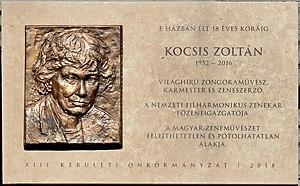
Plaque commémorative à M. Zoltán Kocsis (1952–2016) pianiste, compositeur, chef d'orchestre et enseignant hongrois. Elle a été apposée sur mur de l’immeuble où il vivait jusqu’à son âge de 18 ans et dévoilée le 1er octobre 2018. L’auteur du relief en bronze est M. István Buda. (22 boulvard Szent István, Budapest 13e arr.) Magyar: Kocsis Zoltán (1952–2016) magyar zongoraművész, zeneszerző, karmester és tanár emléktáblája annak az épületnek a falán, ahol 18 éves koráig élt. A bronz dombormű Buda István szobrászművész alkotása. Felállítva: 2018. október 1-jén. (Budapest XIII. ker., Szent István körút 22.)